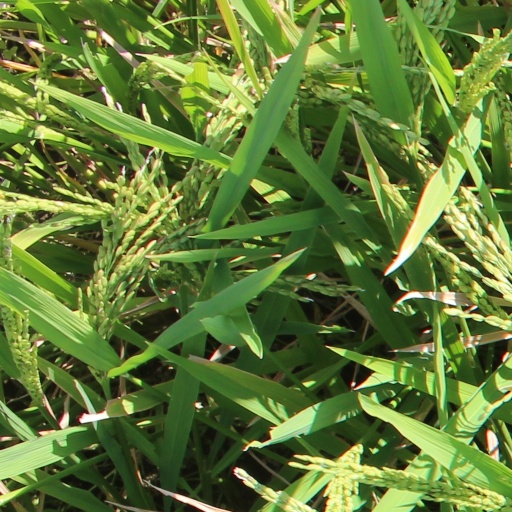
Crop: rice